Answer in natural language. Which object is closer to the camera taking this photo, Doorway or black colour countertop lx? Choose between the following options: black colour countertop lx or Doorway
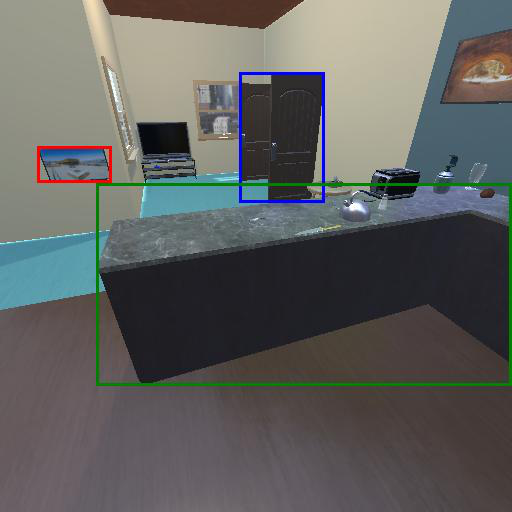
<answer>black colour countertop lx</answer>